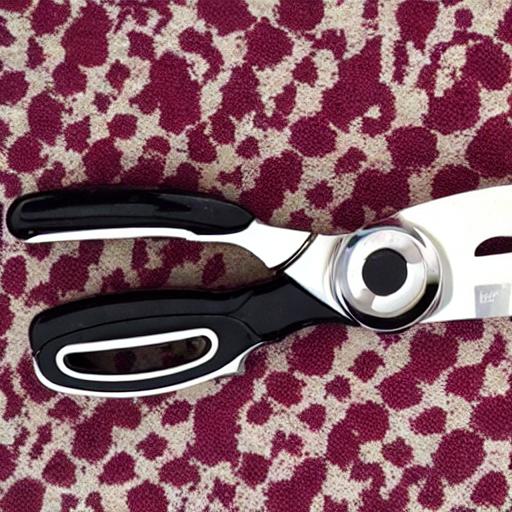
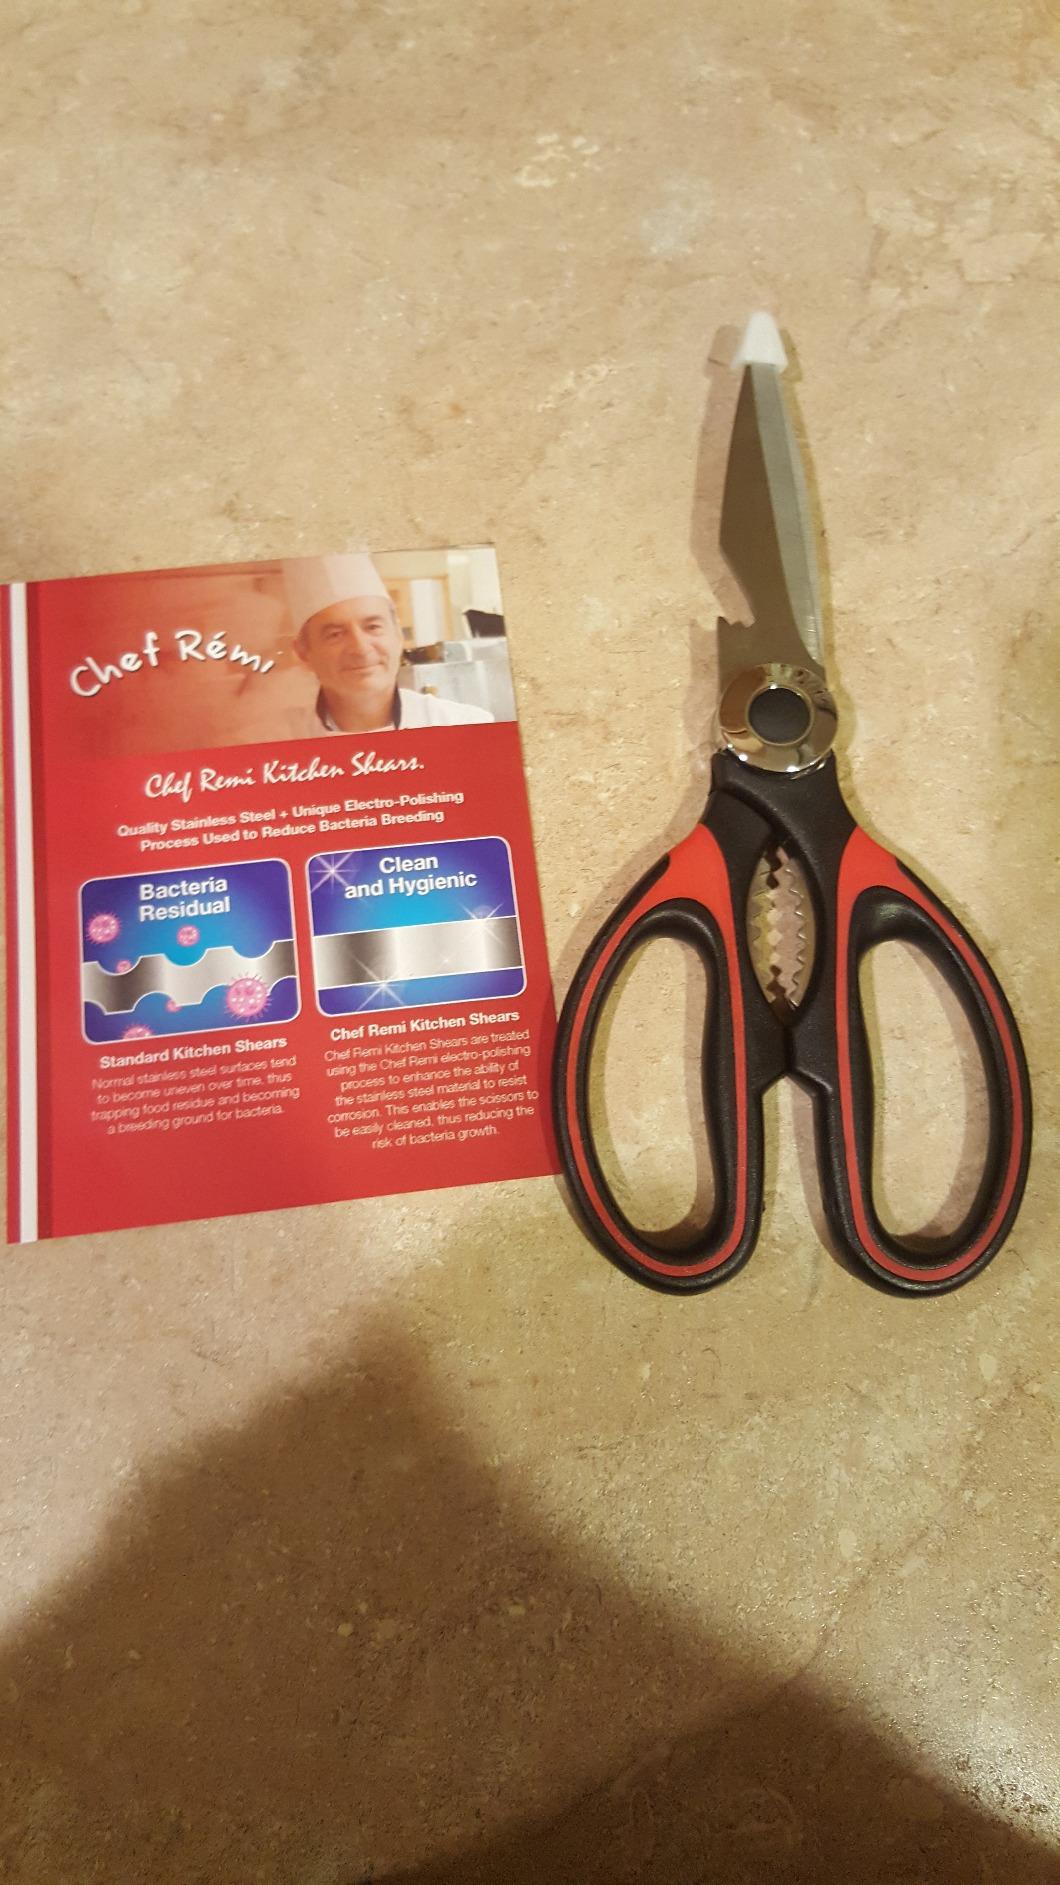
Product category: items_knife
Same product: no